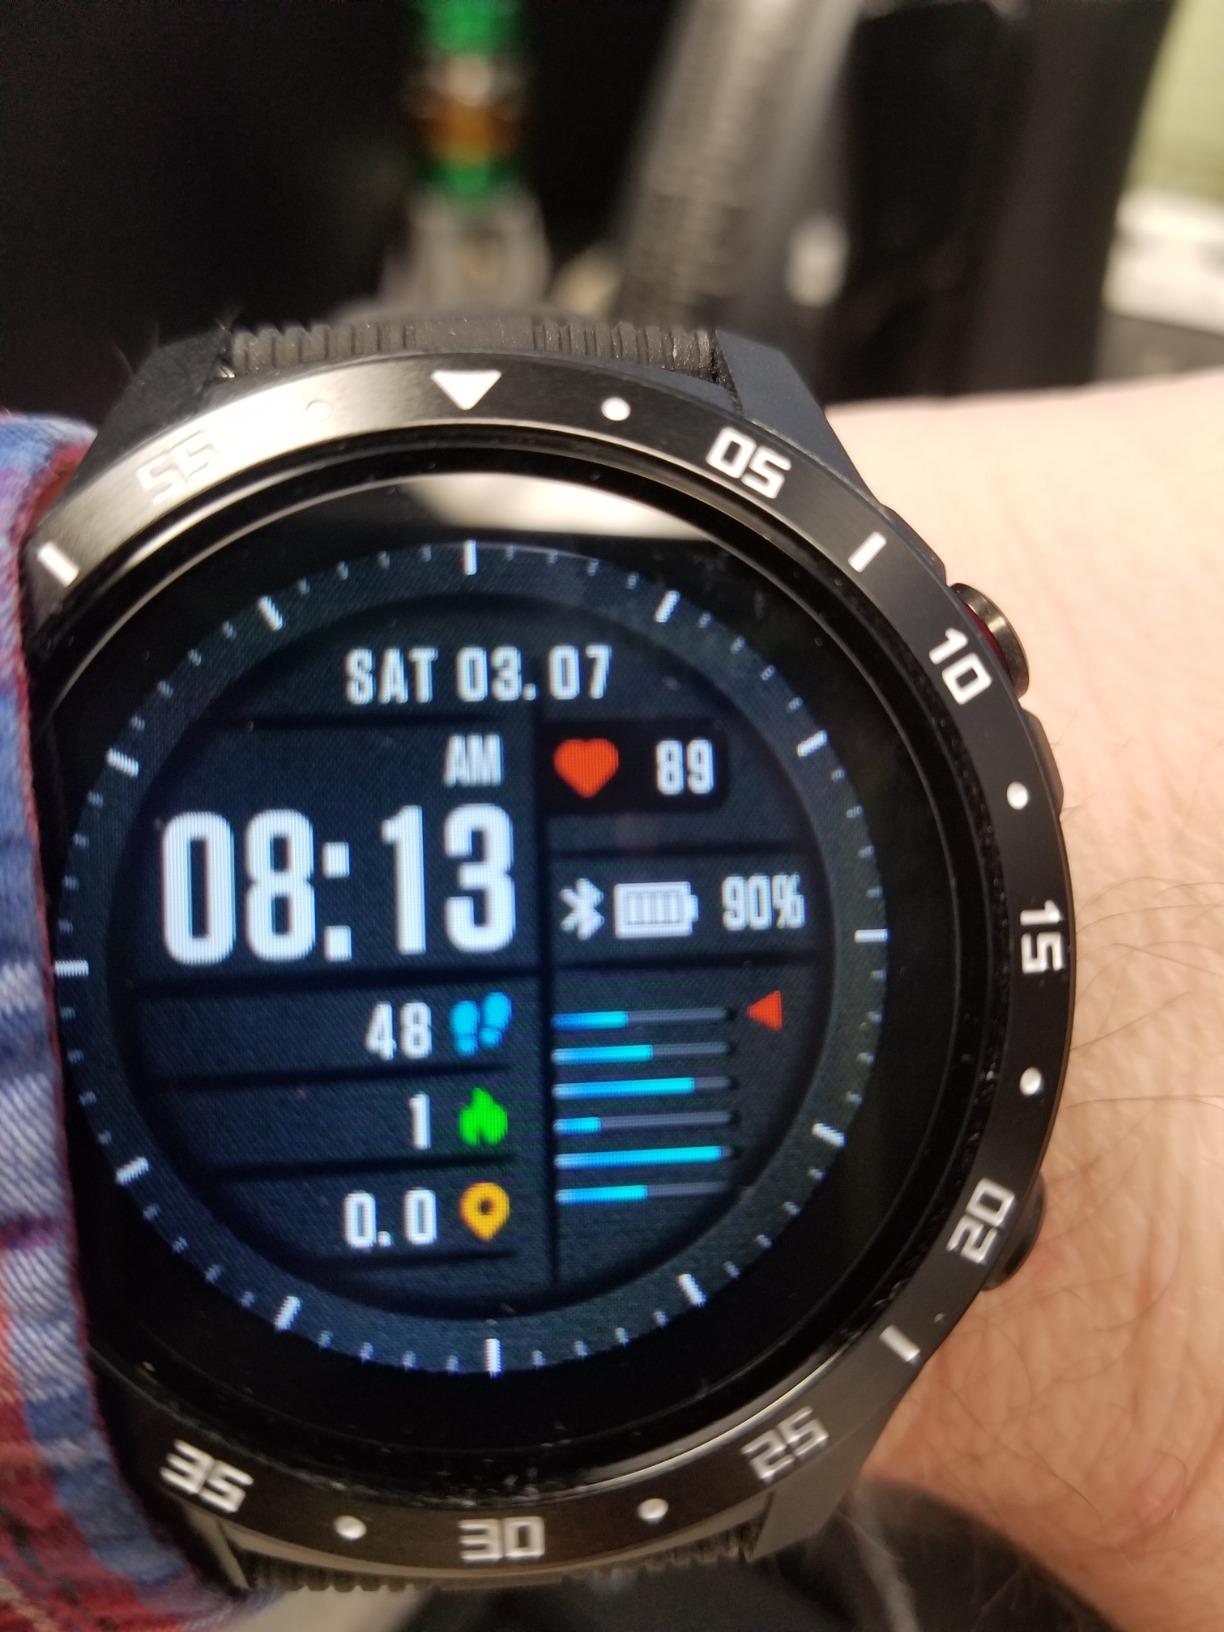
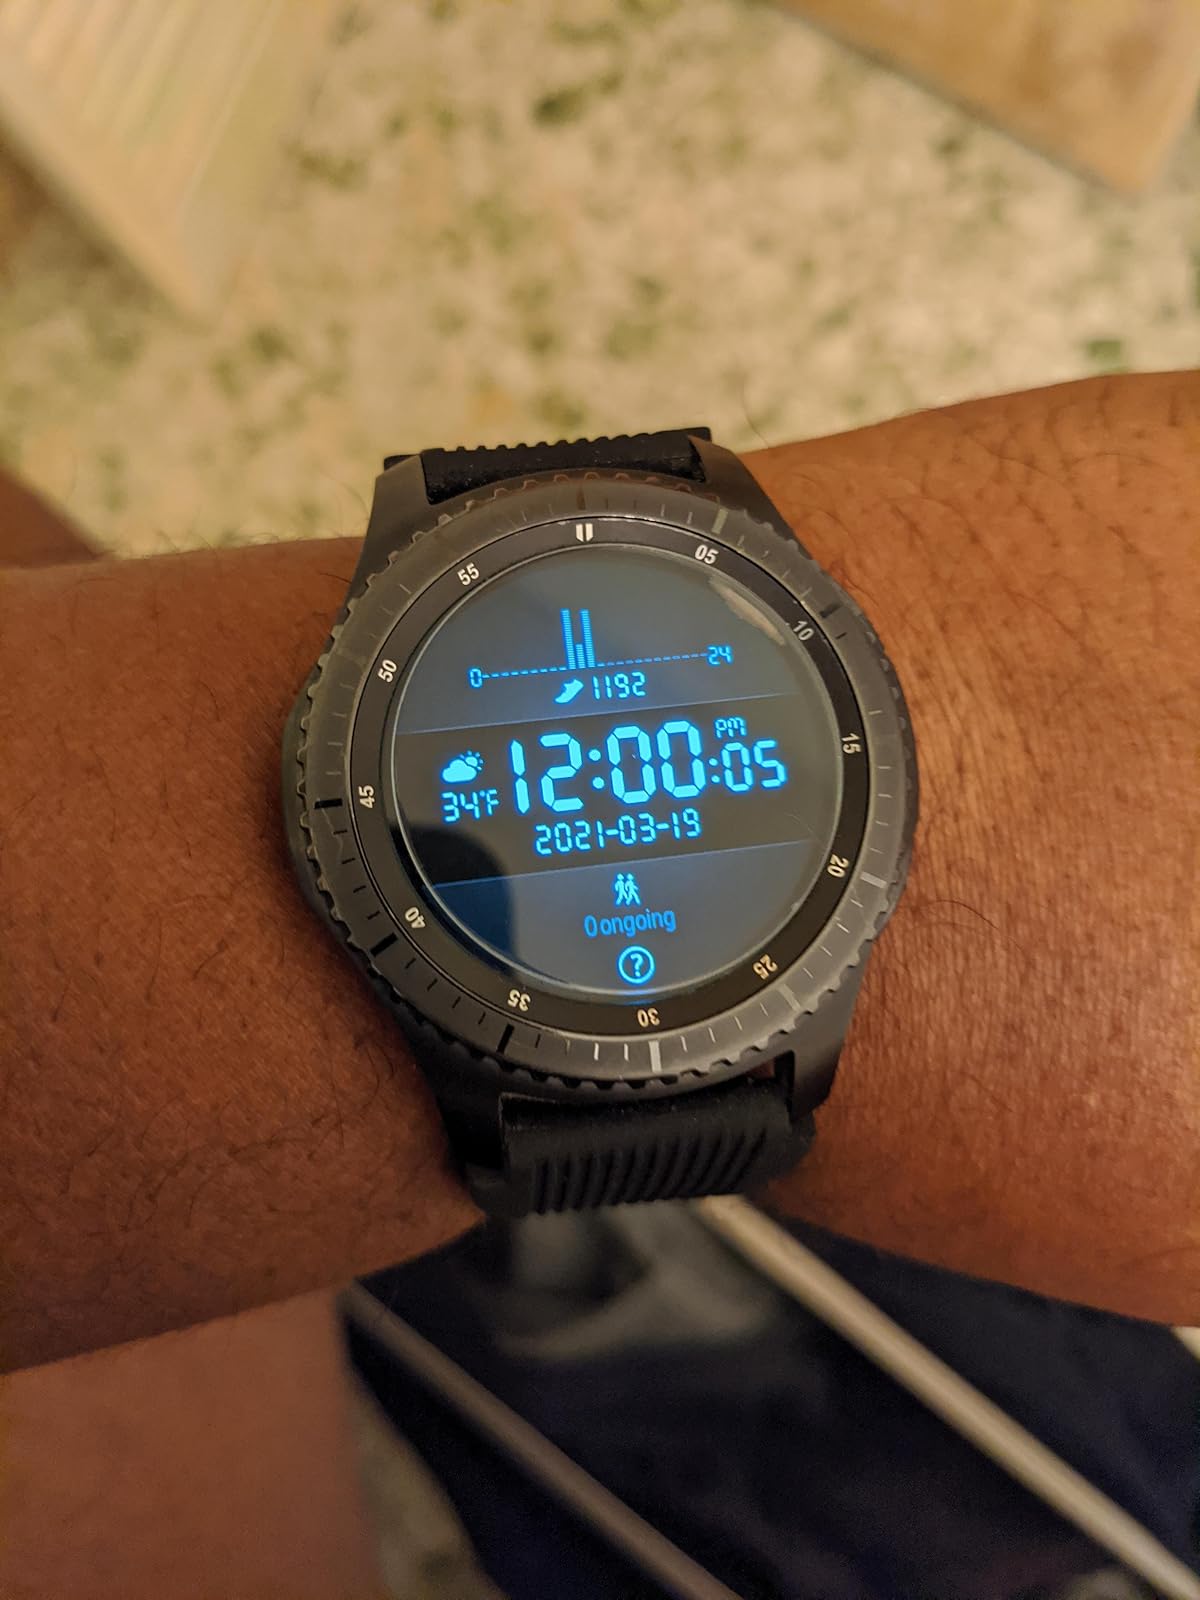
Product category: smartwatch
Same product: no